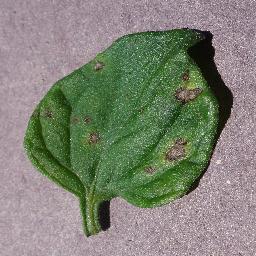
Label: Tomato___Septoria_leaf_spot